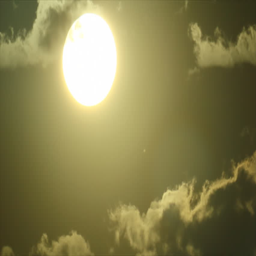
bright sun rays disperse the clouds in the sky